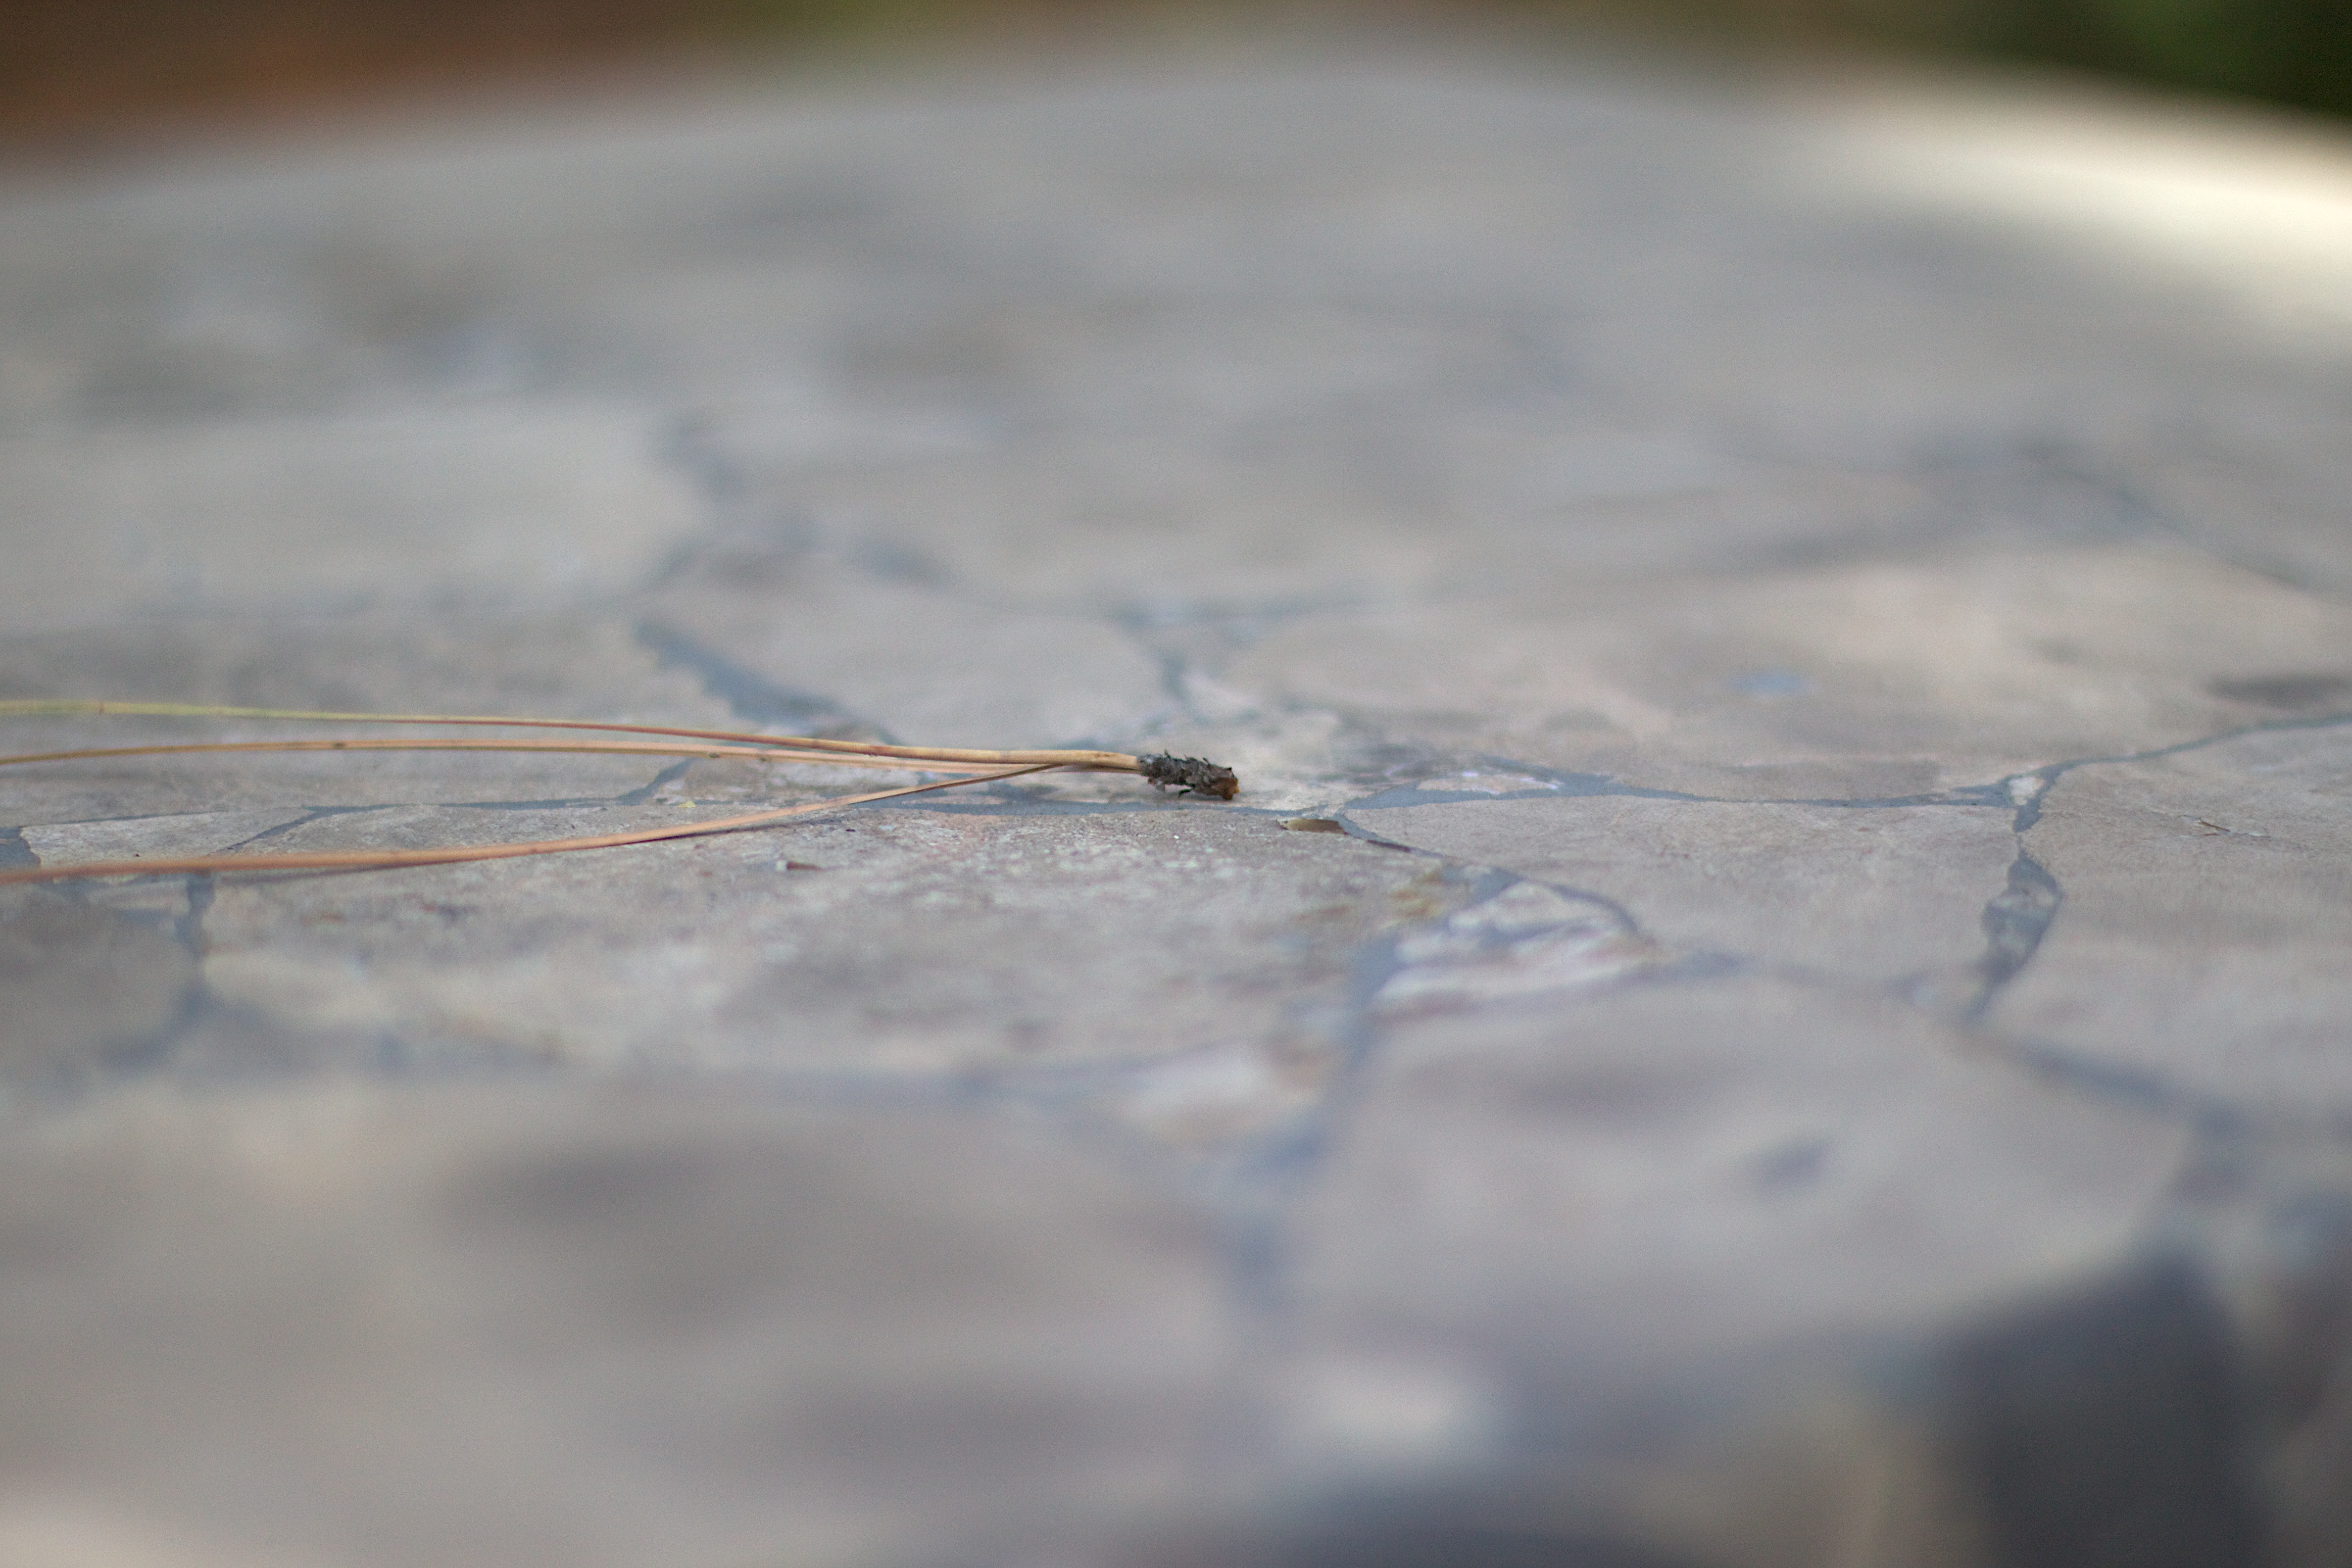
water, branch, snow, leaf, ice, reflection, weather, blue, close up, shape, freezing, macro photography, atmosphere of earth